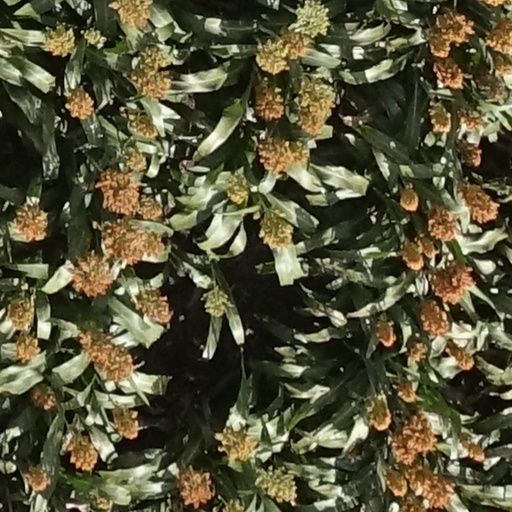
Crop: sorghum